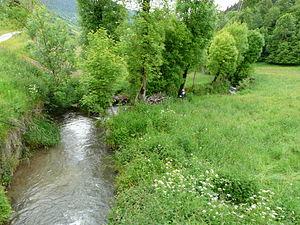
La Neste d'Oueil à l'ouest du village de Mayrègne, Haute-Garonne, France. Vue prise en direction de l'aval.
Mayrègne est une commune française située dans le département de la Haute-Garonne, en région Occitanie.